Saab 37 Viggen

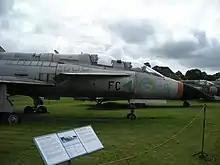
A two-seat SK 37 Viggen on display

The displays in the original cockpit were all of the traditional analogue/mechanical type with the exception of an electronic head-up display (HUD), which Saab has claimed makes the Viggen easier to fly, especially at low altitudes during air-to-ground strike missions. Unusually for a 1970s fighter, the JA 37 variant of the Viggen featured three multi-purpose cathode-ray tube (CRT) display screens fitted within the cockpit, in a system called AP-12, developed by Saab and Ericsson. These displays would be used to display processed radar information, computer-generated maps, flight and weapons data, along with steering cues during precision landings.